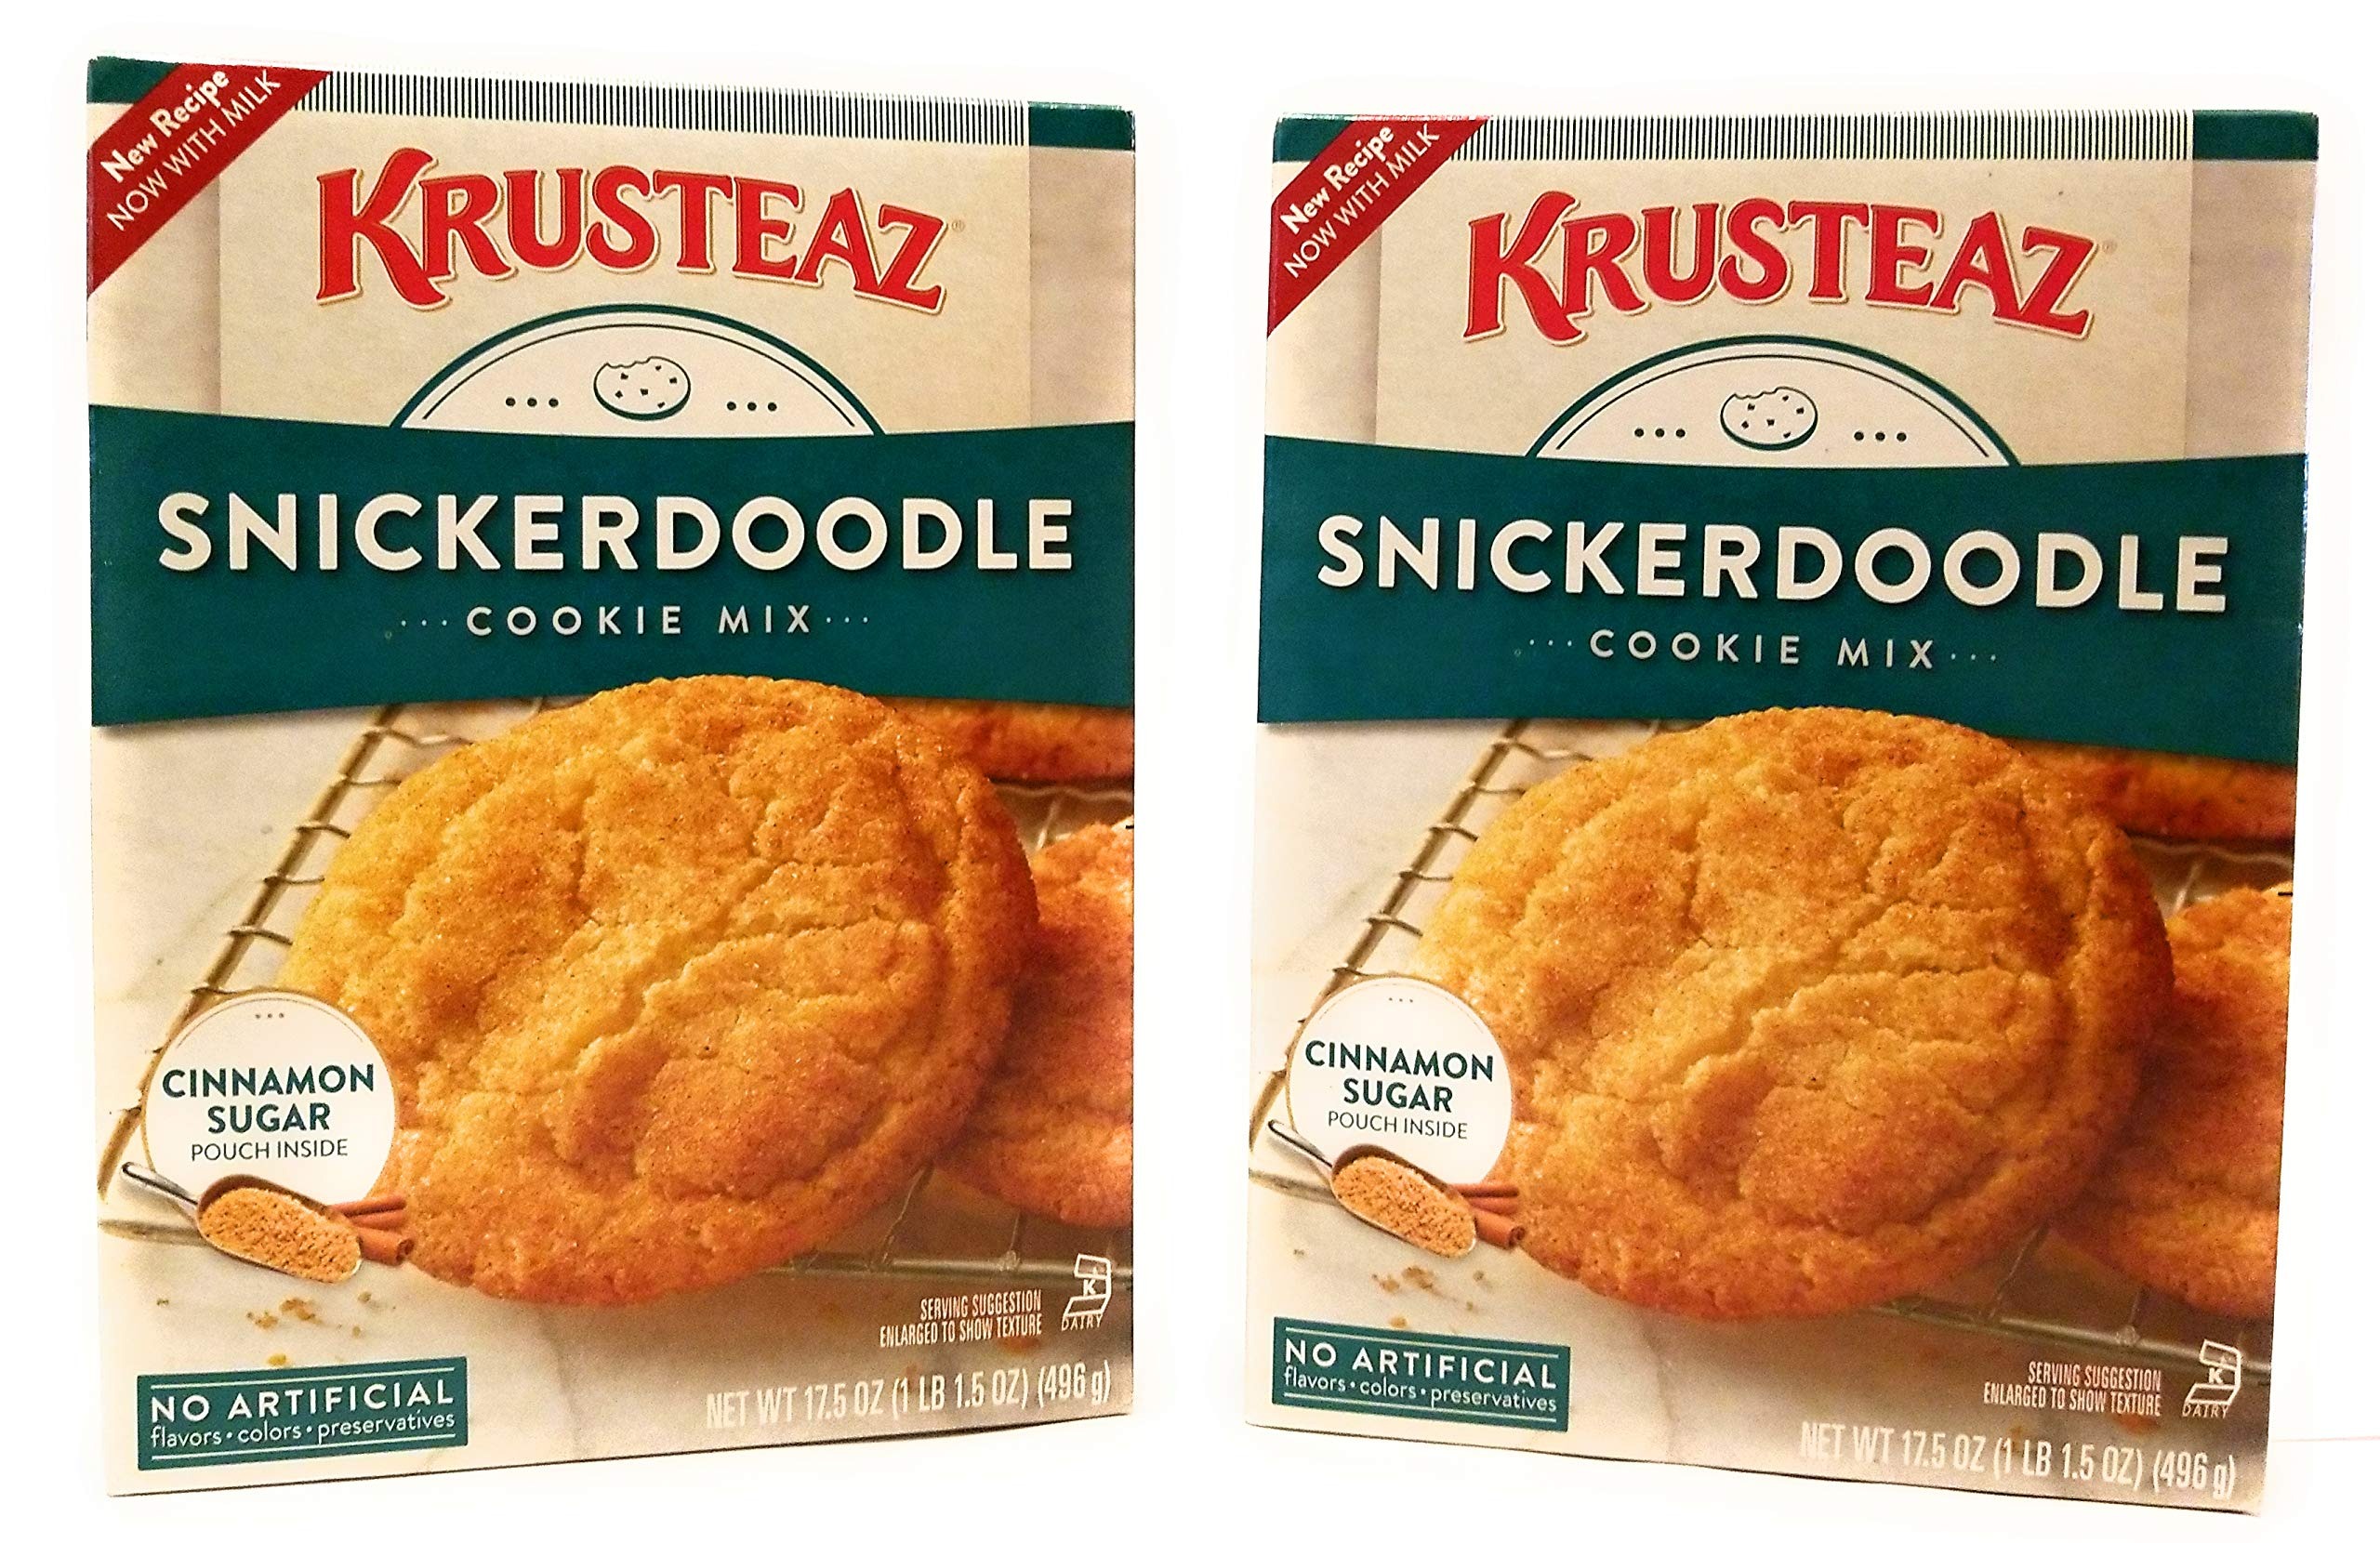
Item Name: Krusteaz Snickerdoodle Cookie Mix, 17.5-Ounce Boxes (Pack of 2)
Value: 35.0
Unit: Ounce

Price: 13.73